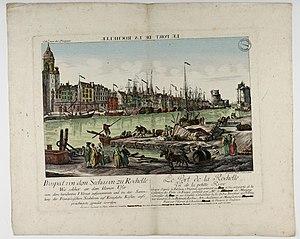
Le port de La Rochelle vu de la petite rive au XVIIIe siècle.
La traite négrière à La Rochelle s'inscrit dans l'histoire de la traite transatlantique. Débutée au XVIᵉ siècle avec l'arrivée des premiers esclaves africains sur le continent américain en 1502, elle s’étend jusqu'aux années 1880 et s'intègre dans le commerce colonial triangulaire.
Le Vieux-Port est le plus ancien port de La Rochelle et le cœur historique de cette ville de Charente-Maritime. La tour de la chaîne et la tour Saint-Nicolas gardent l'entrée de ce port médiéval.